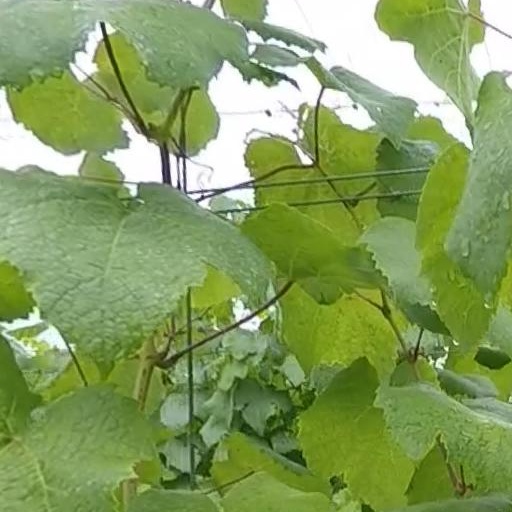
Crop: grape